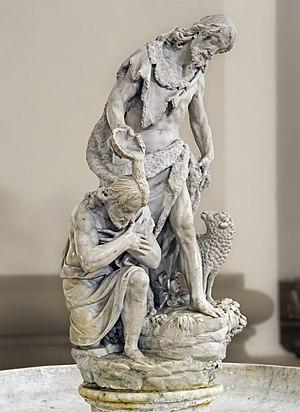
La Basilique Cathédrale Santa Maria Assunta est la troisième cathédrale de la ville de Padoue bâtie sur le même emplacement.
Antonio Bonazza est un sculpteur italien rococo de la grande famille de sculpteurs Bonazza.